Billy Porter

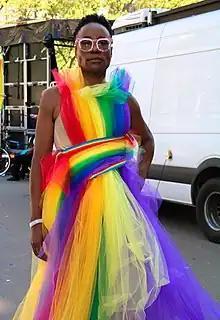
Porter at New York Pride 2019

Porter attributes his love of fashion from an early age to growing up in the black church which he describes as "a fashion show". His style has gone through many phases over the years, including vintage, Abercrombie and Fitch and geek chic. He has said that he intentionally set out to use fashion in a political way, to be a "walking piece of political art". Porter's stylist Sam Ratelle estimated that as of January 2020 they had worked on 150 red carpet looks together many designed by Porter himself. , Porter's stylist is Ty Hunter, who has previously worked with Beyoncé.